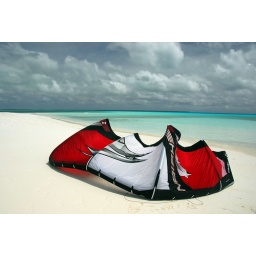
The little Helix eagerly awaiting to get out in that crystal clear blue water